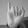
ASL letter: I